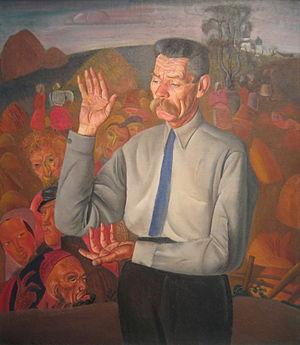
Boris Dmitrievitch Grigoriev, né le 11 juillet 1886 à Moscou, mort le 7 février 1939 à Cagnes-sur-Mer, est un peintre de l'avant-garde russe.